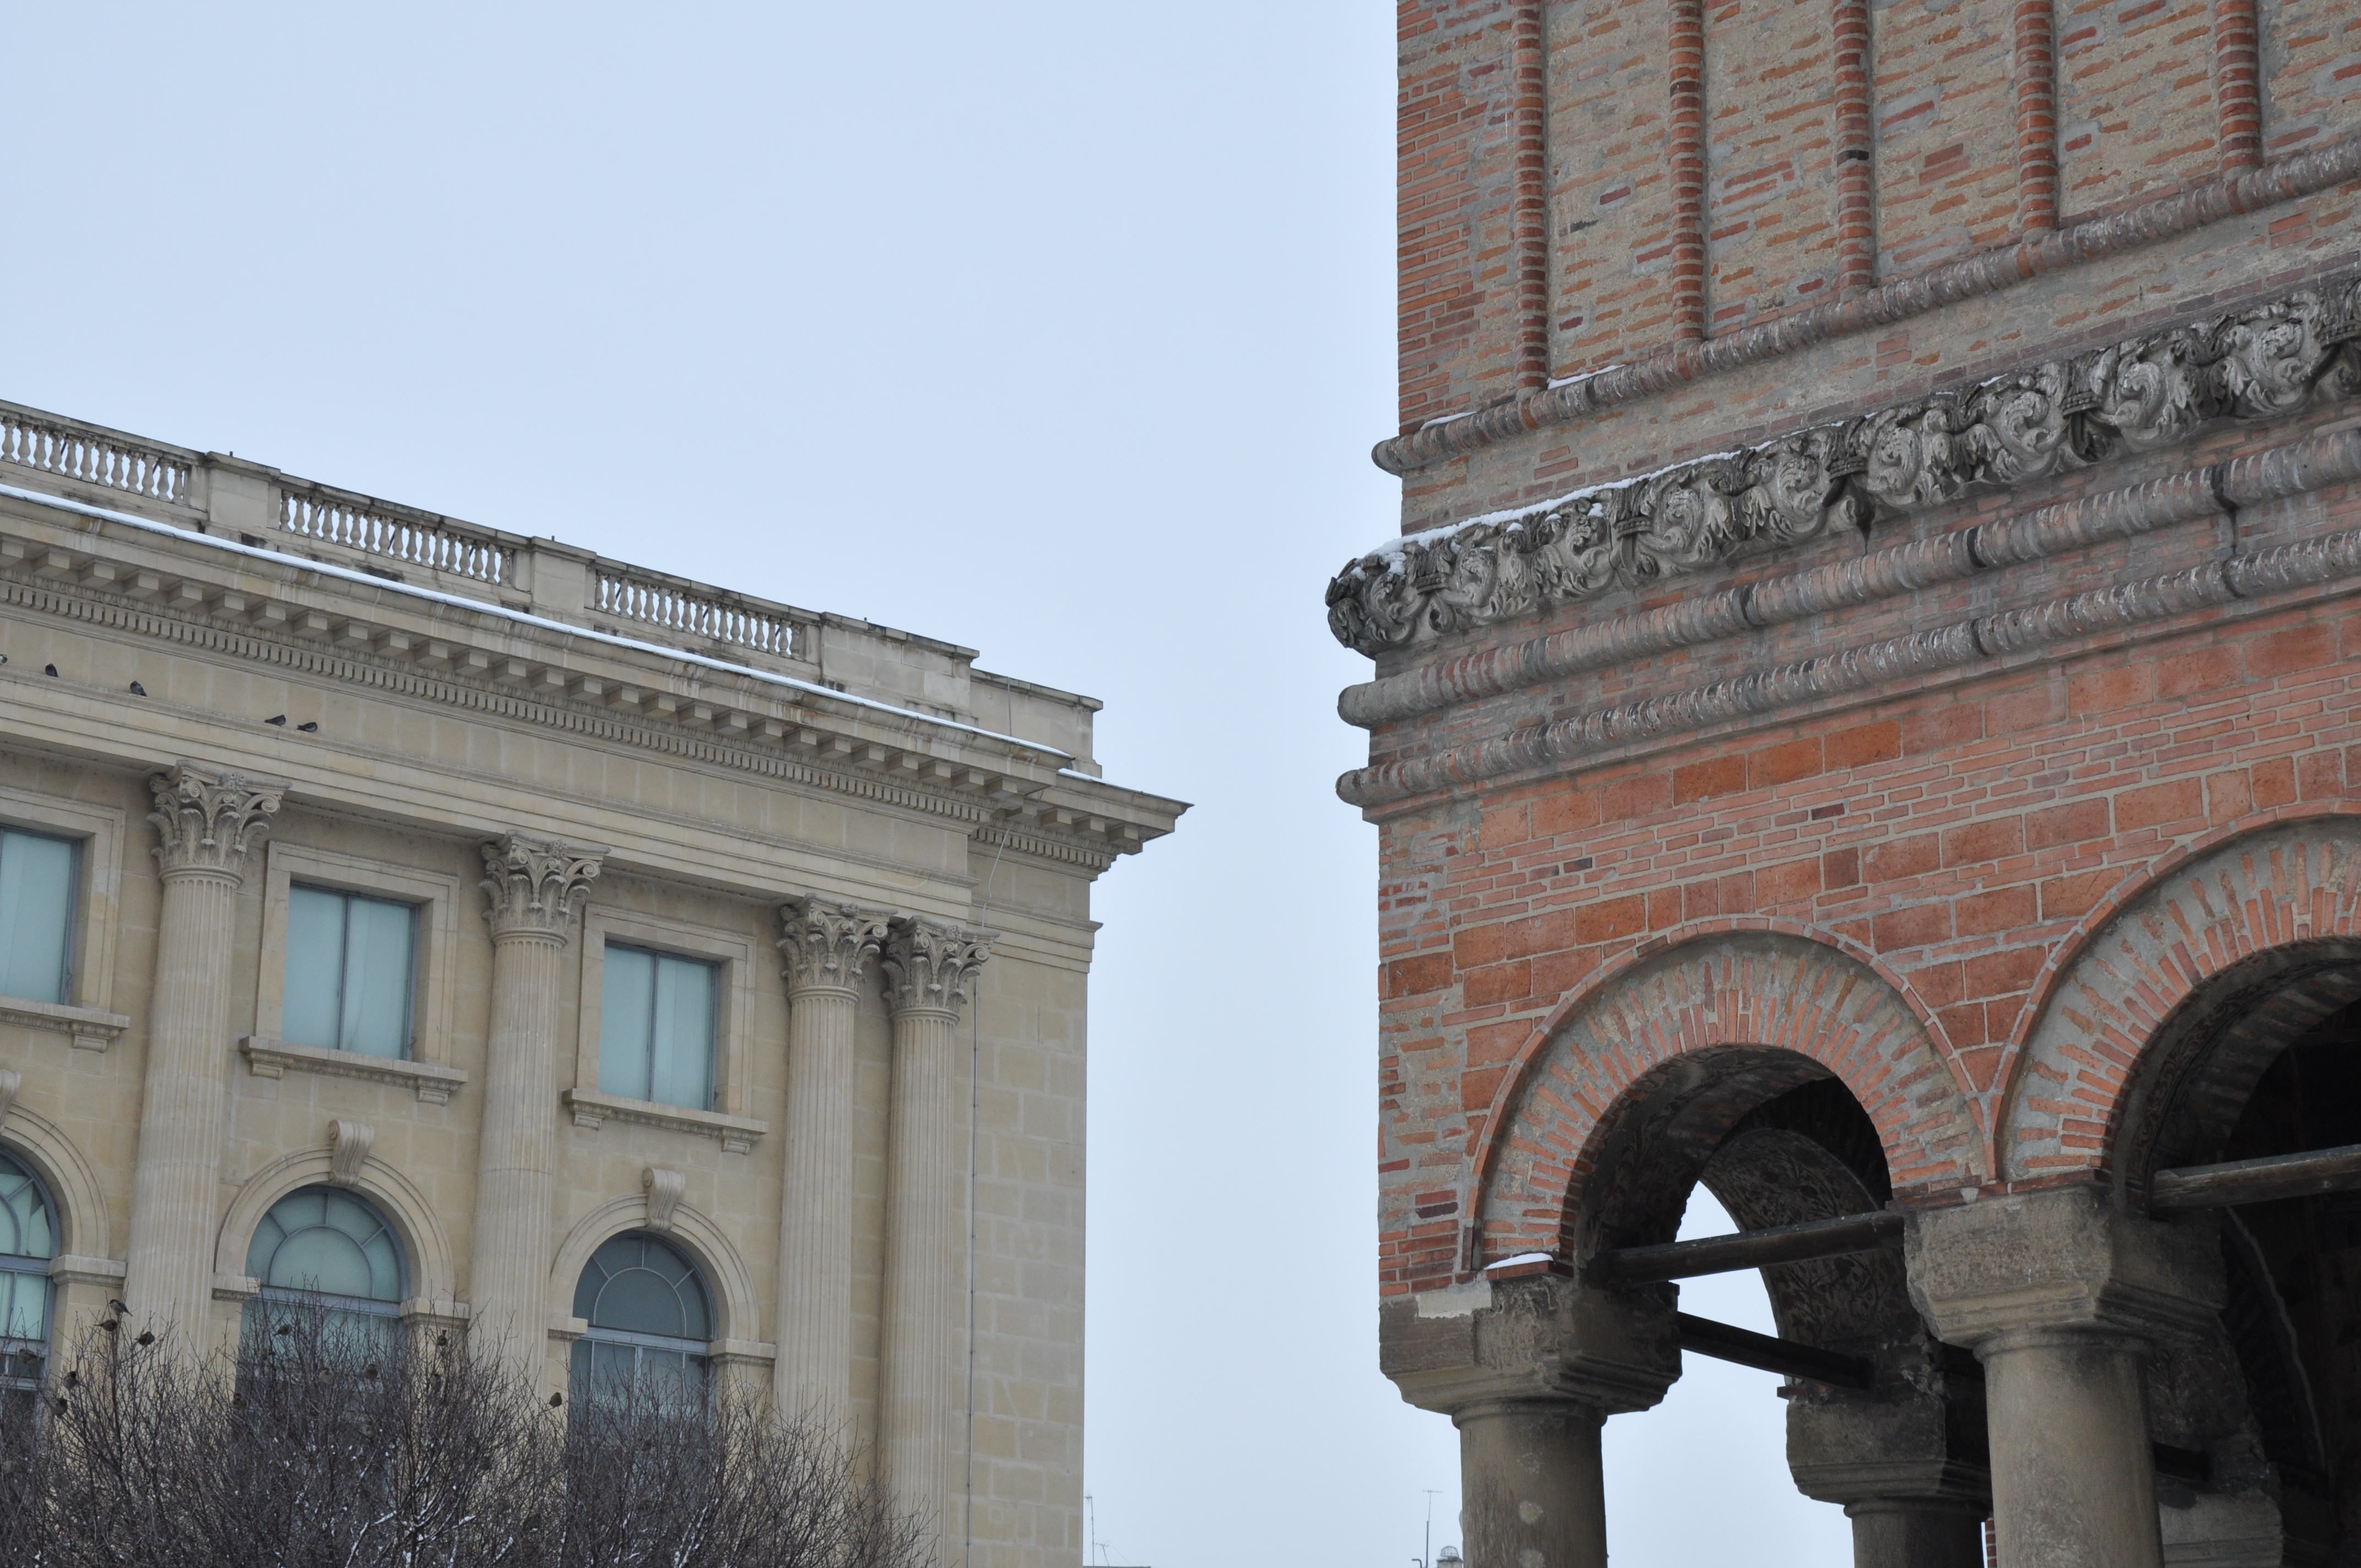
architecture, structure, photography, building, palace, monument, photo, downtown, arch, column, religion, landmark, facade, church, christian, photos, religious, free, de, churches, fotografie, history, christianity, romana, style, arc, orthodox, eastern, tourist attraction, romania, bucharest, bor, biserica, arhitectura, orthodoxy, romanian, ortodoxa, patrimoniu, ortodoxia, ortodoxie, ecclesiastical, bisericeasc, cladire, edificiu, bucuresti, brancovenesc, cretulescu, kretzulescu, kretulescu, cretzulescu, lmibiima19855, cre tinism, cre tin, ancient history